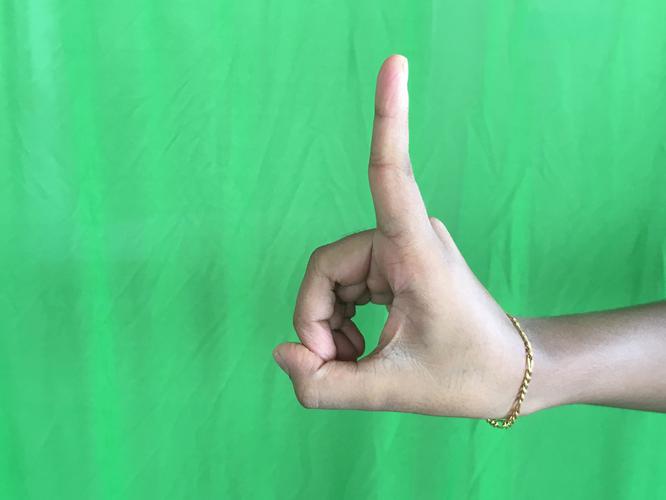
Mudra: Suchi
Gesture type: single_hand